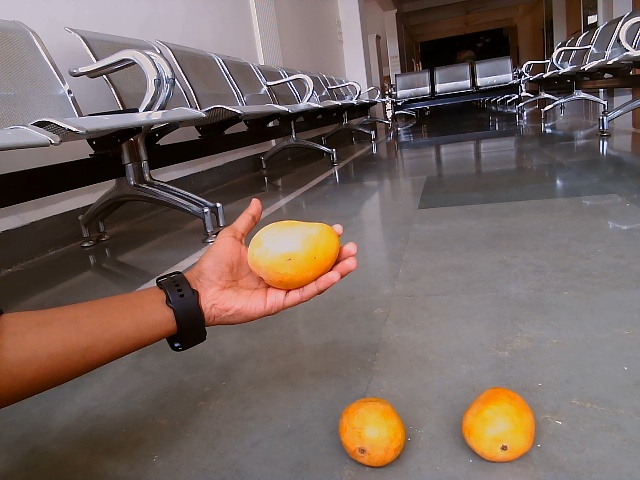
Label: Ripe_Mango